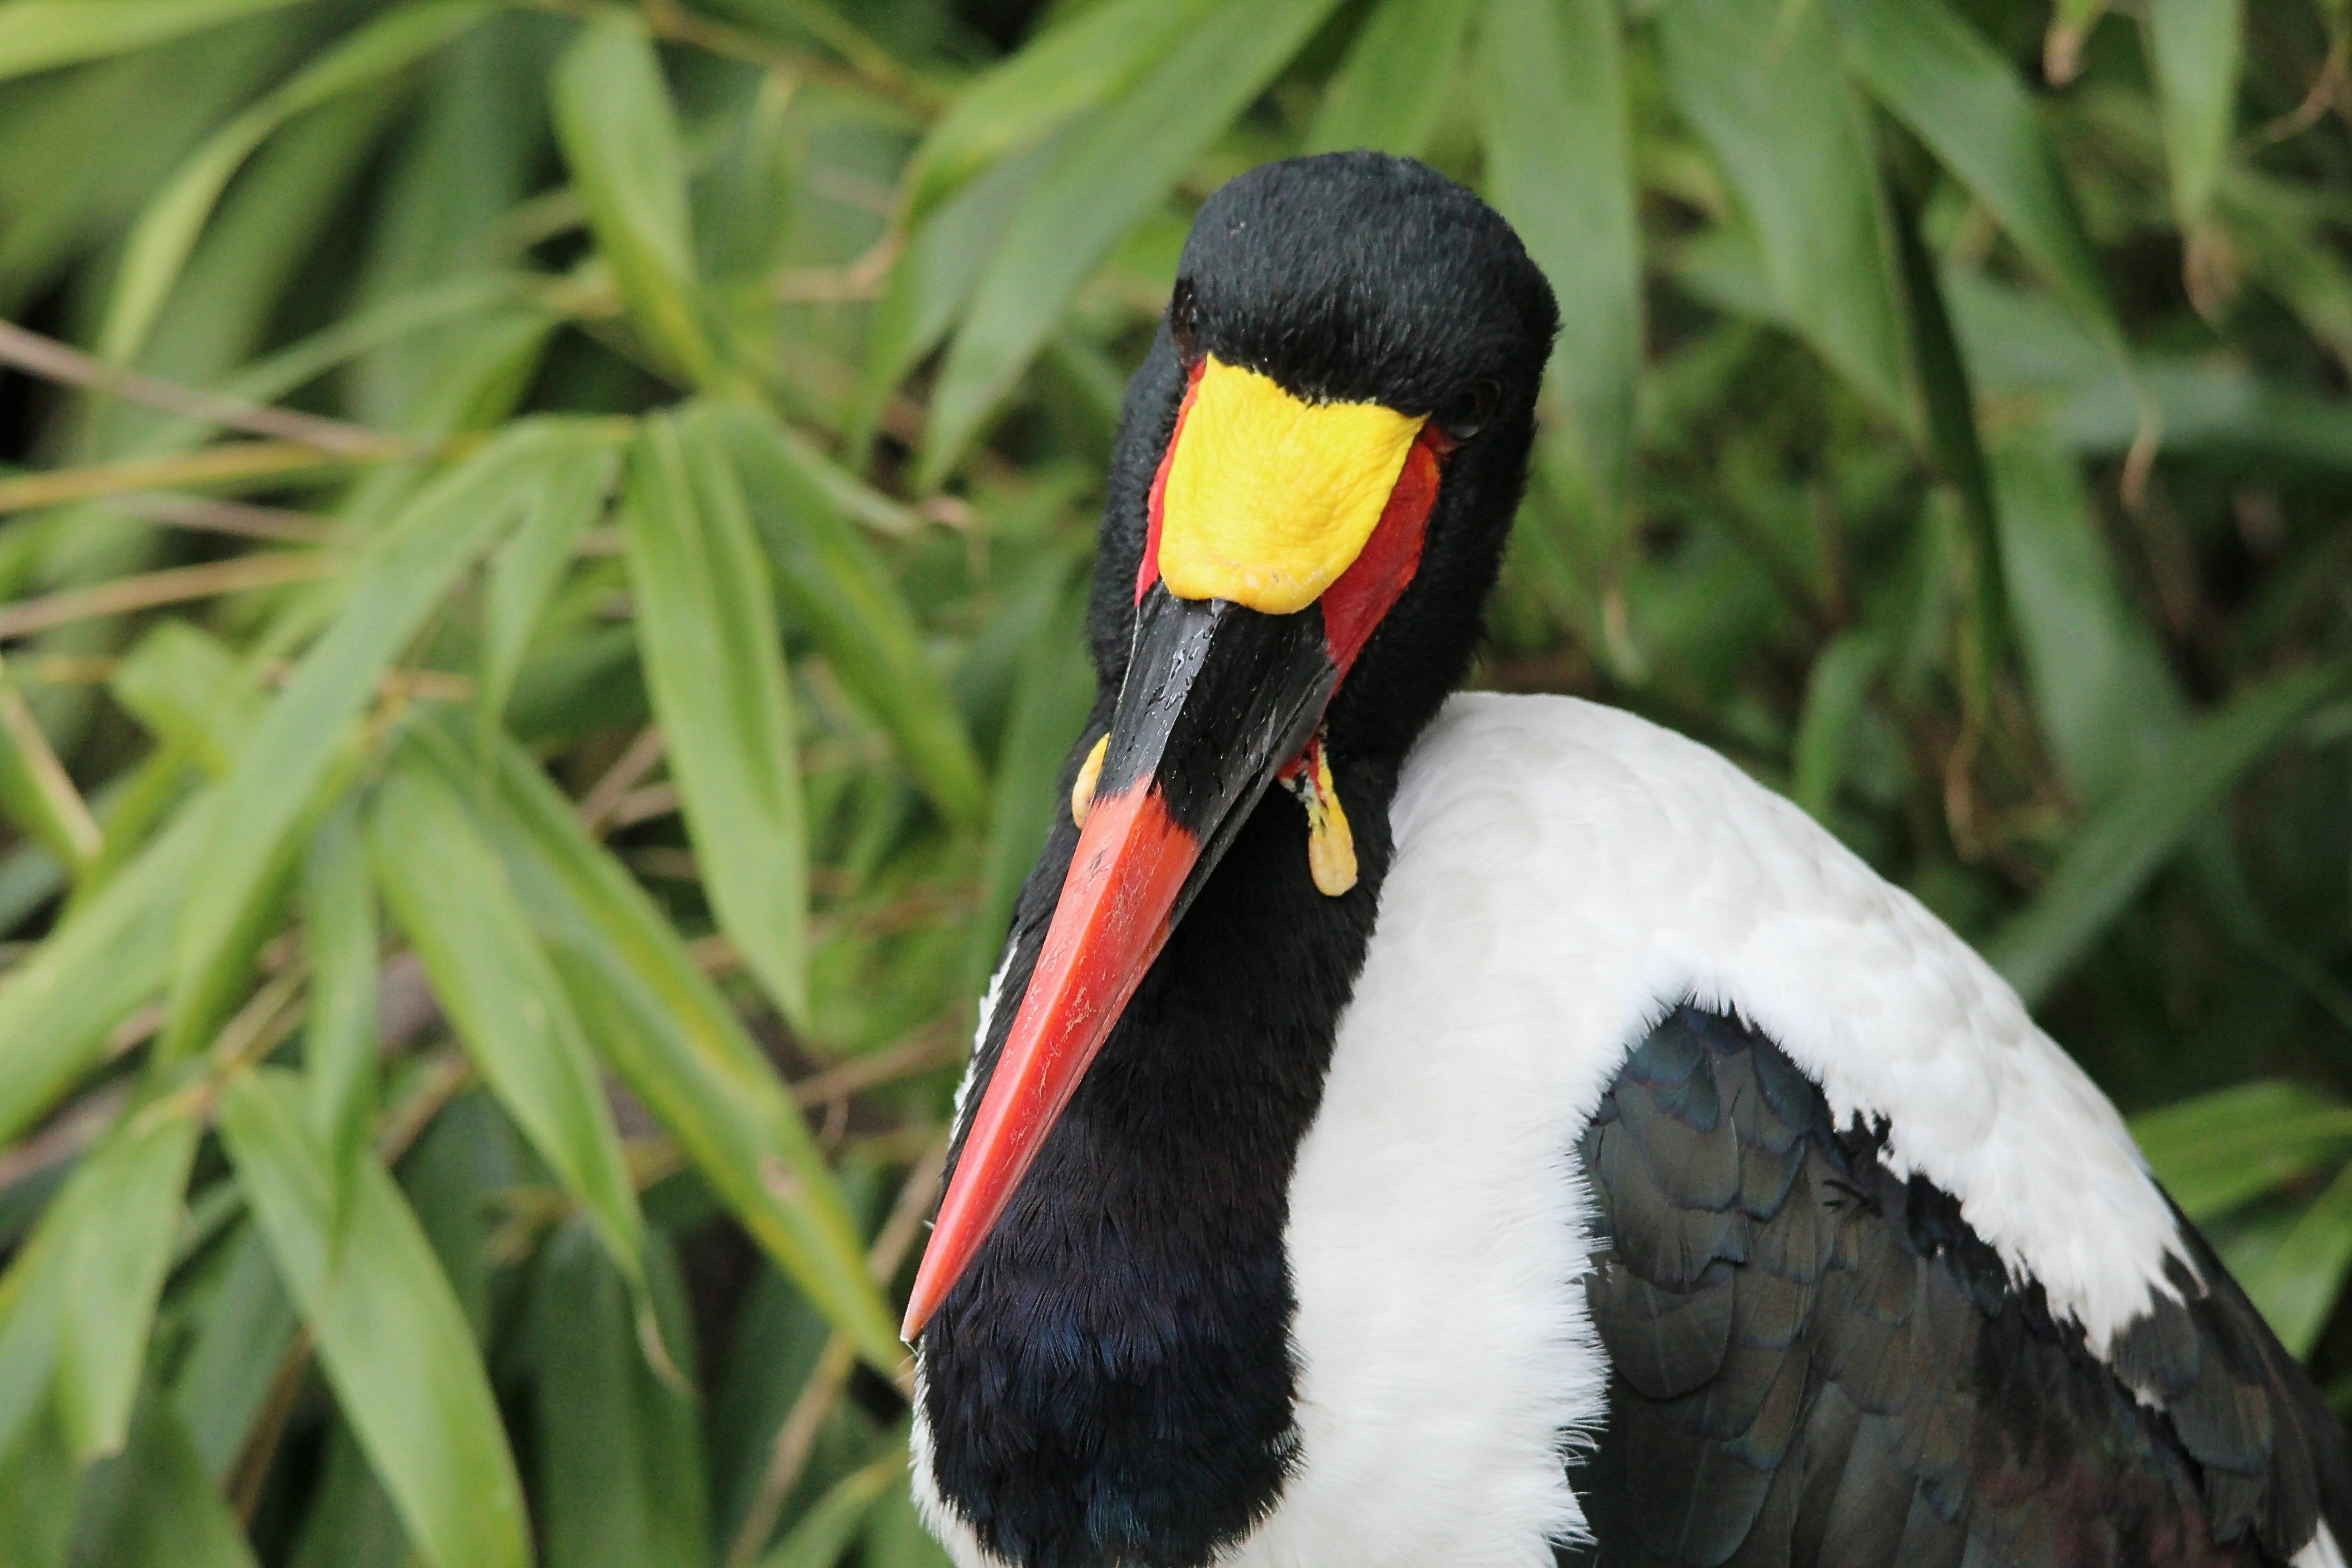
bird, animal, wildlife, beak, fauna, stork, birds, animals, vertebrate, hornbill, white stork, storks, ciconiiformes, saddle stork, stork type, ephippiorhynchus senegalensis